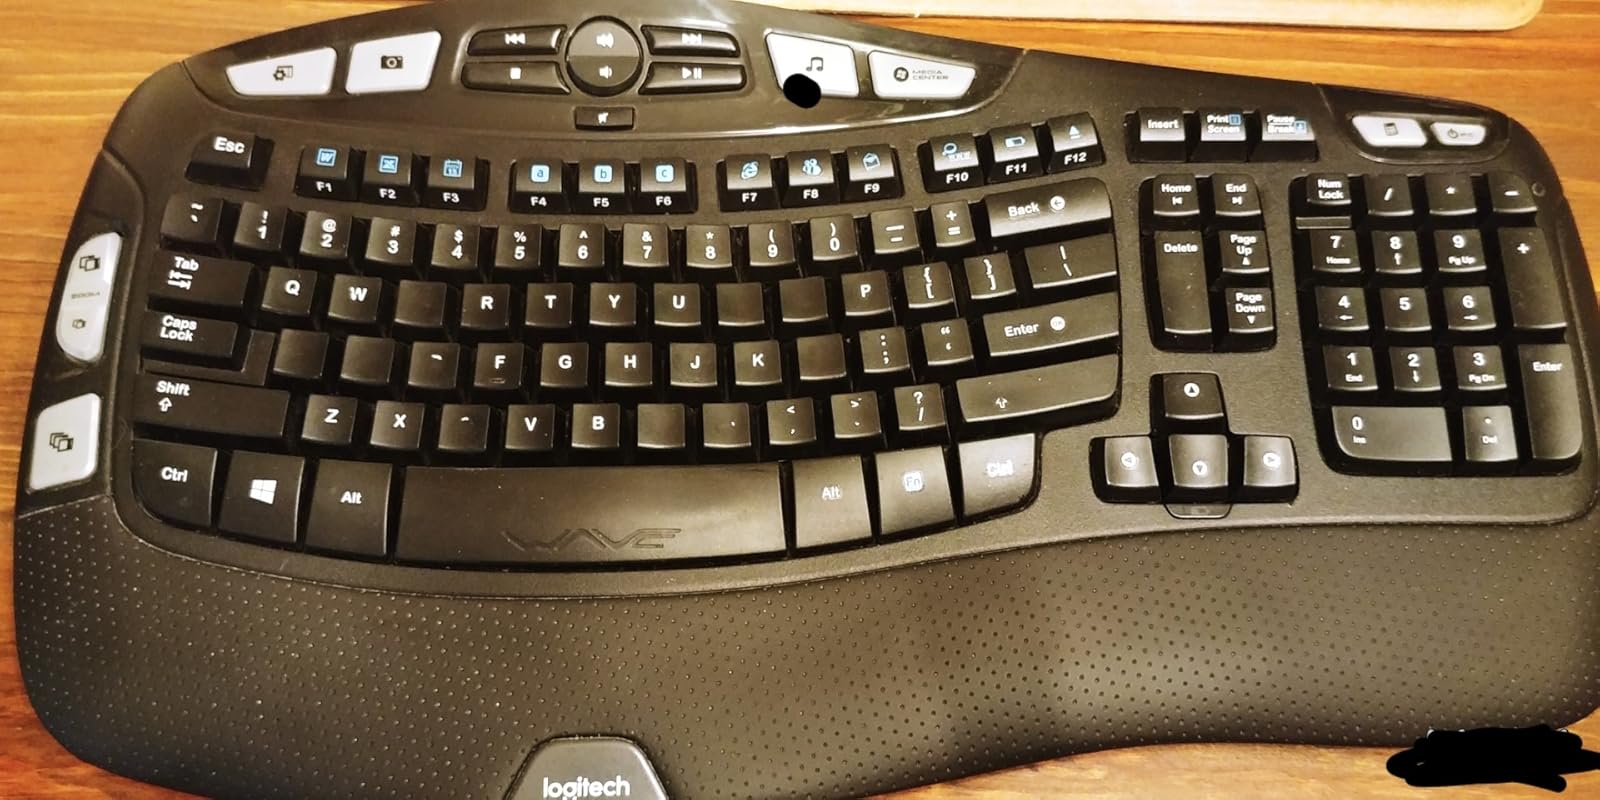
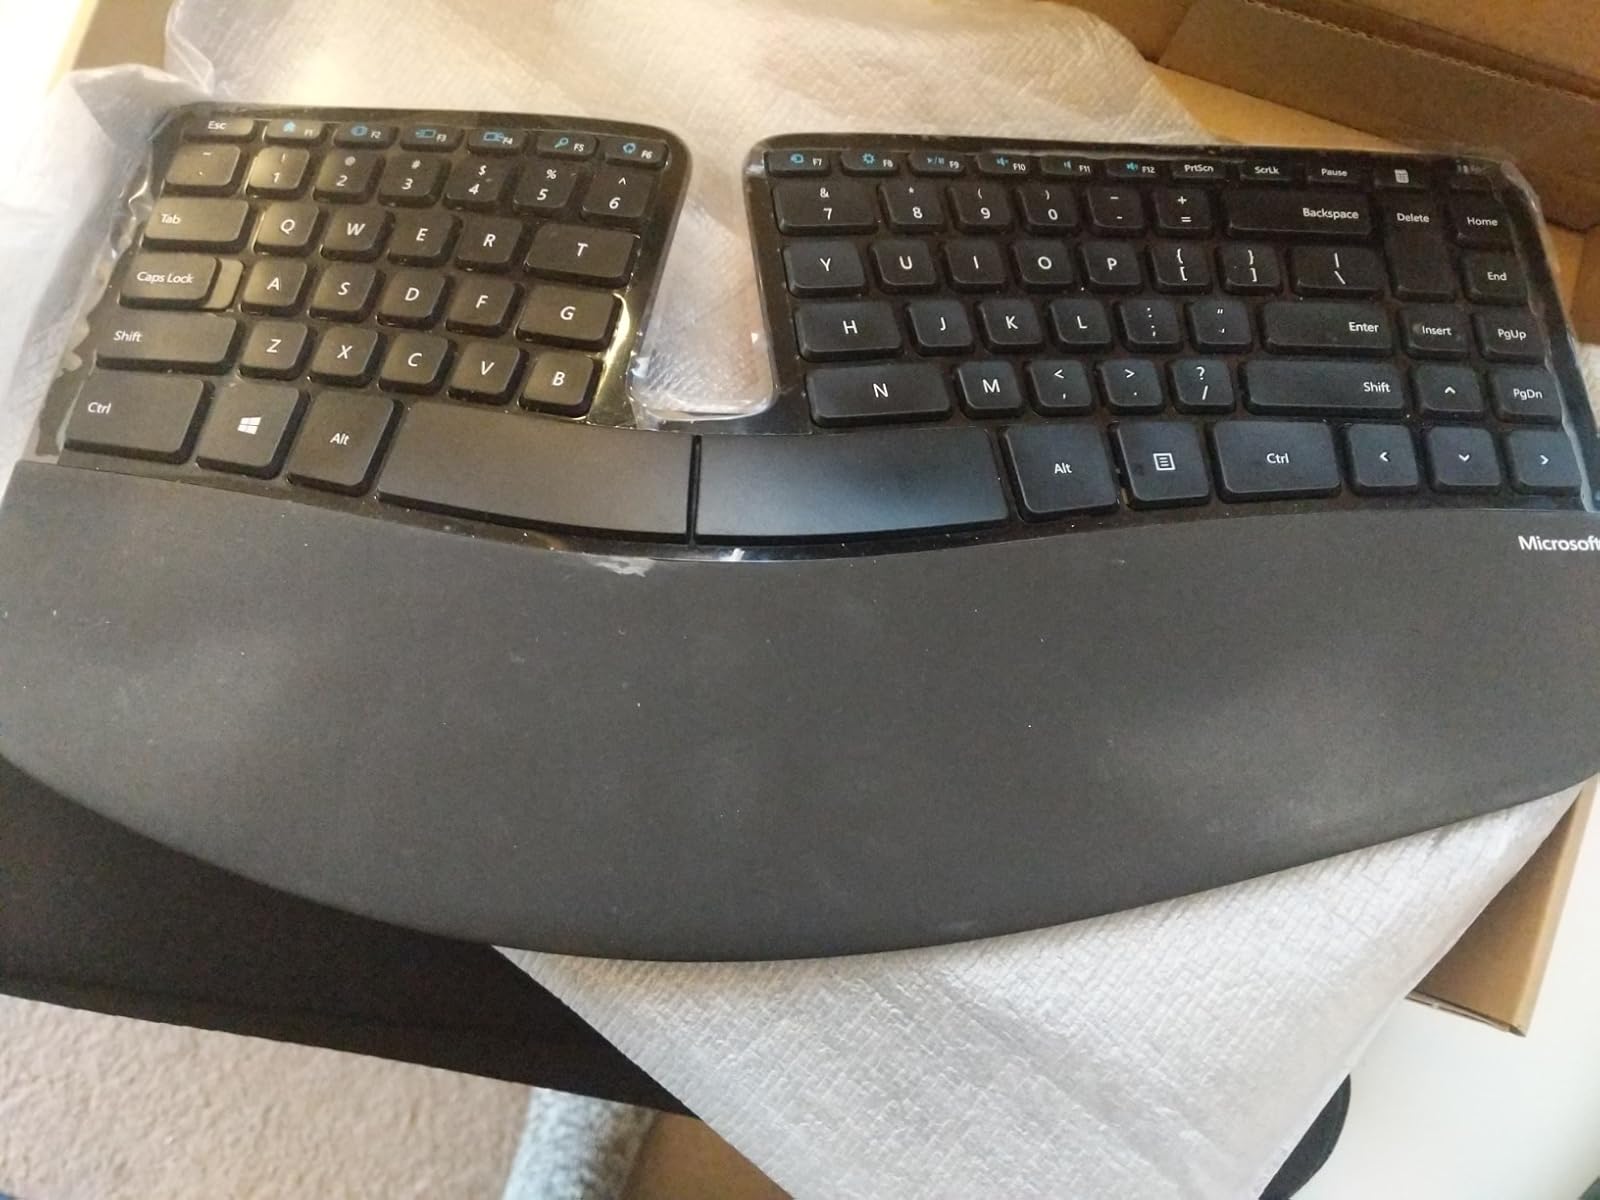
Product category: keyboard
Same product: no